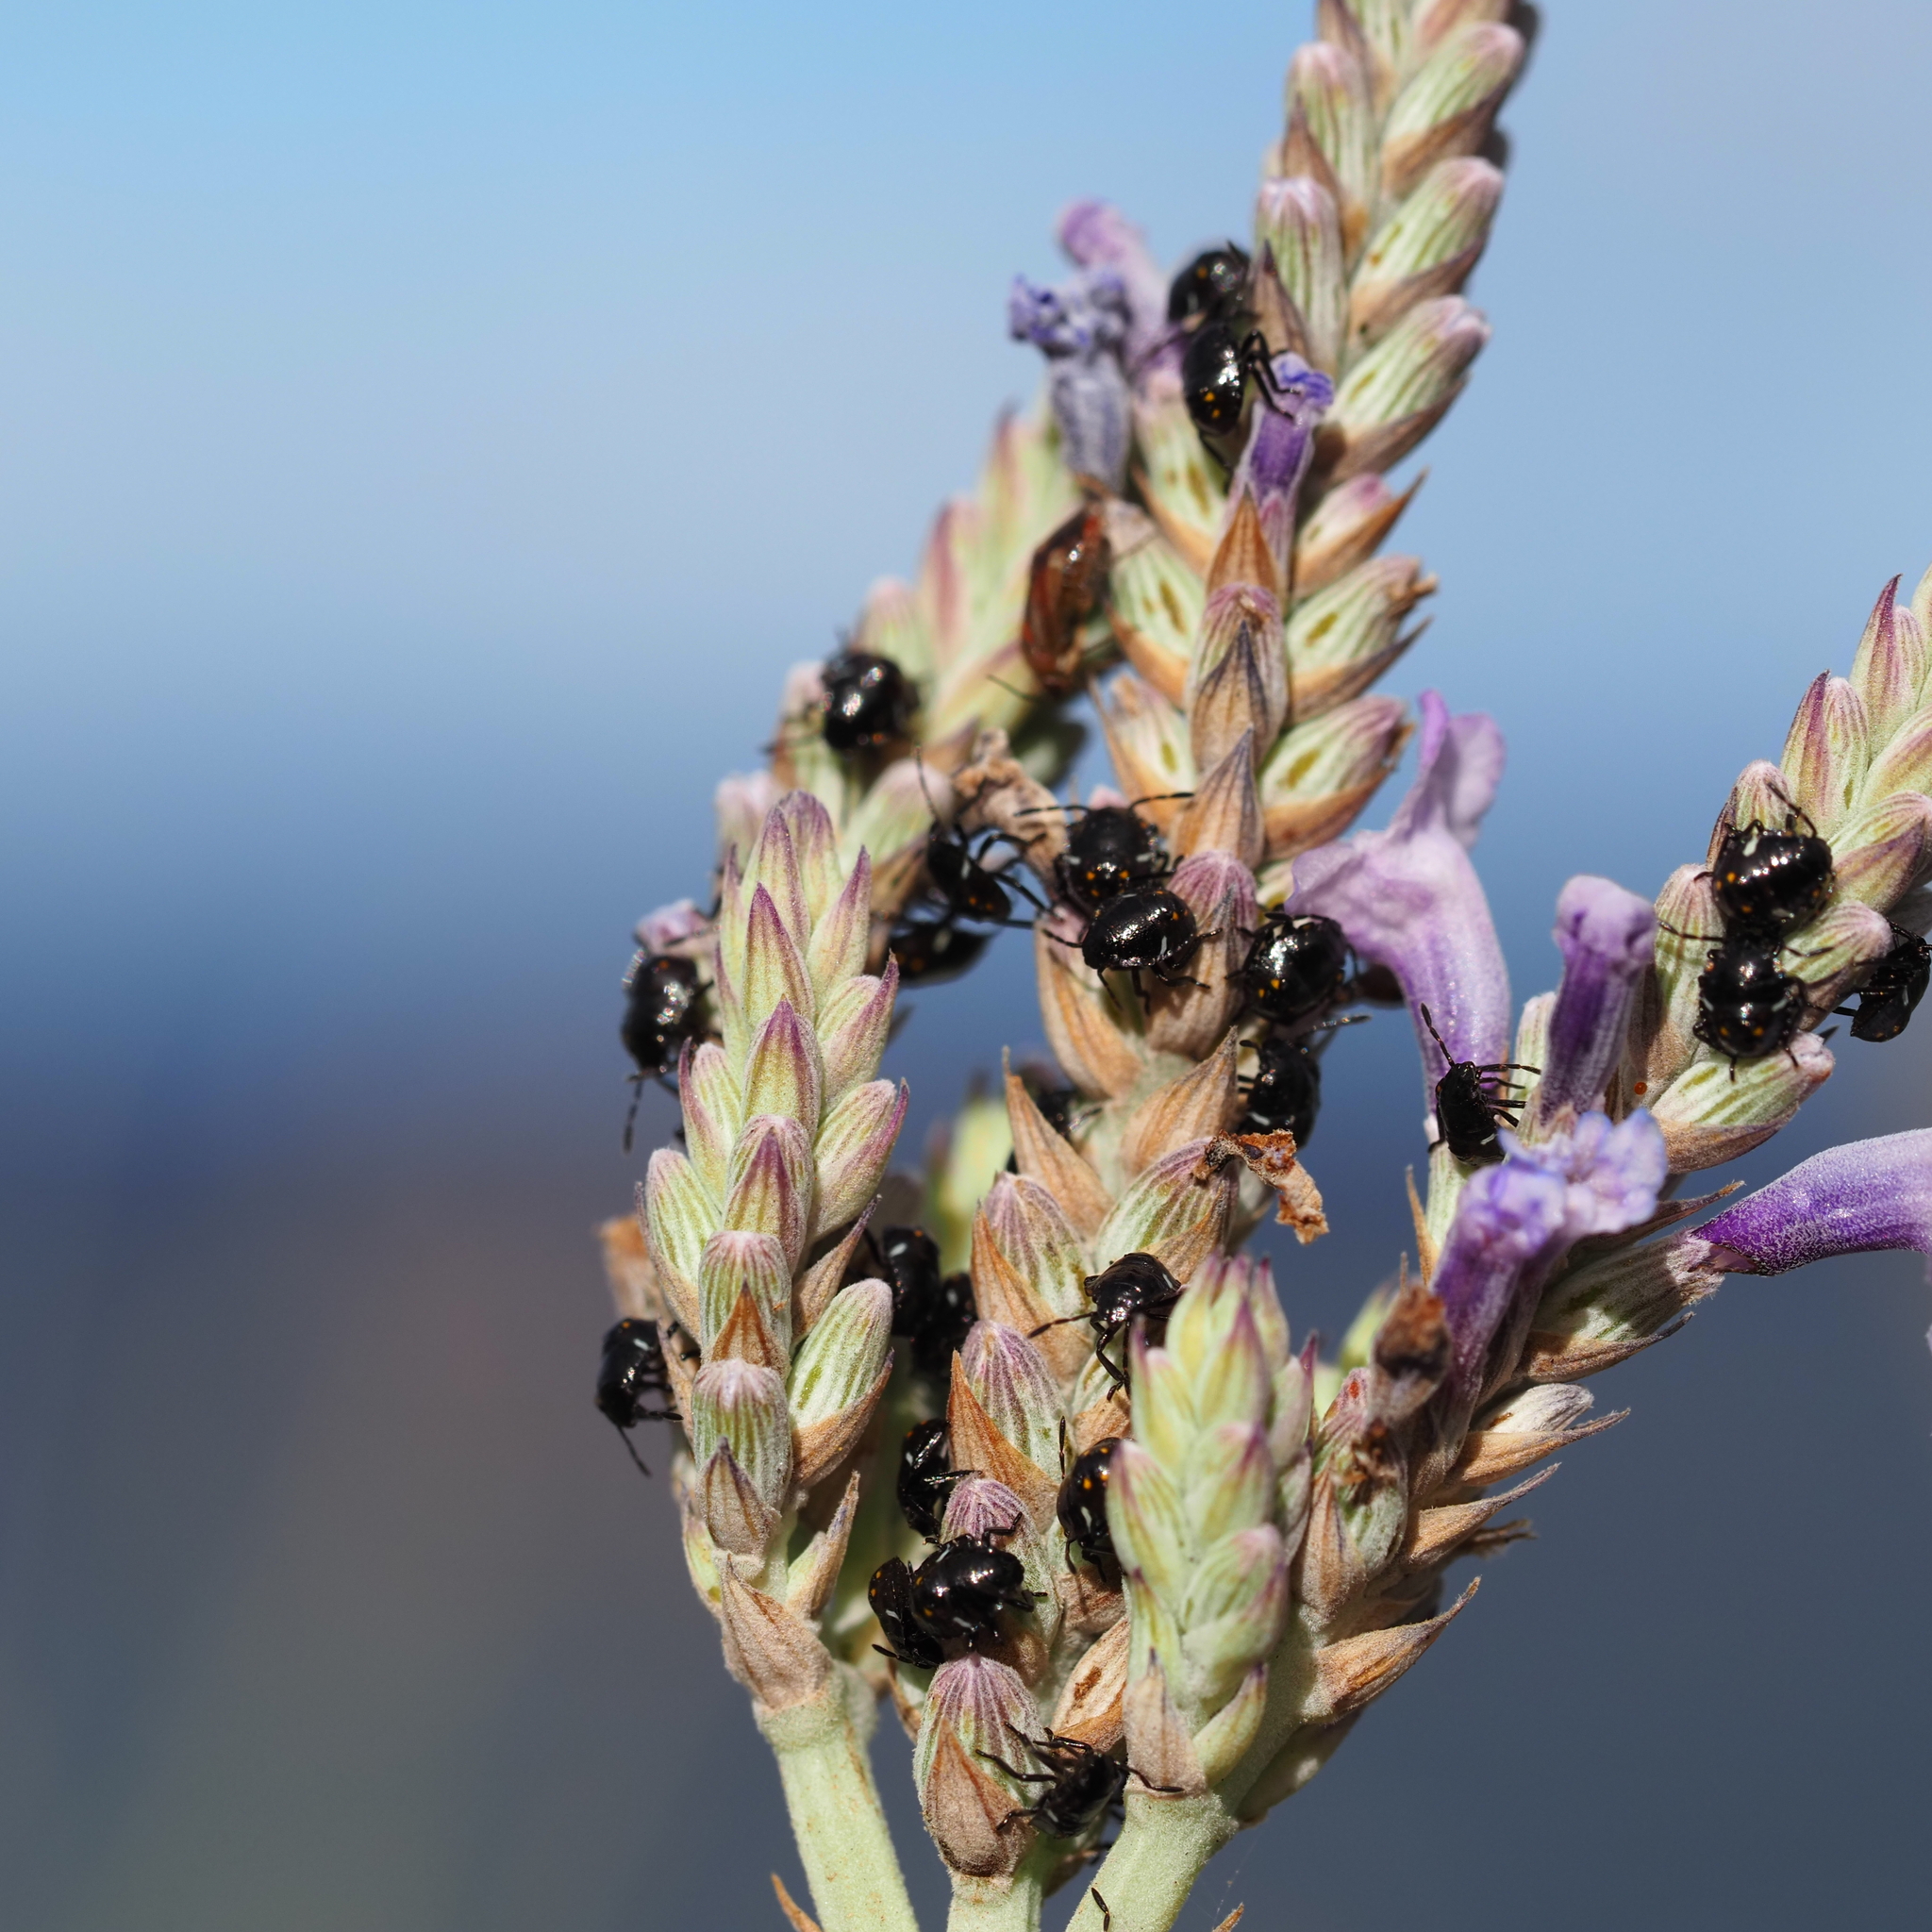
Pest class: stink_bug